ExPRESS Logistics Carrier

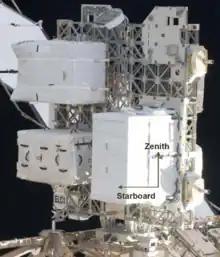
ExPRESS Logistics Carrier number 1

An EXpedite the PRocessing of Experiments to Space Station (ExPRESS) Logistics Carrier (ELC) is an unpressurized attached payload platform for the International Space Station (ISS) that provides mechanical mounting surfaces, electrical power, and command and data handling services for Orbital Replacement Units (ORUs) as well as science experiments on the ISS. The ELCs were developed primarily at the Goddard Space Flight Center in Greenbelt, Maryland, with support from JSC, KSC, and MSFC. ELC was formerly called "Express Pallet" and is the unpressurized counterpart to the pressurized ExPRESS Rack. An ELC provides scientists with a platform and infrastructure to deploy experiments in the vacuum of space without requiring a separate dedicated Earth-orbiting satellite.